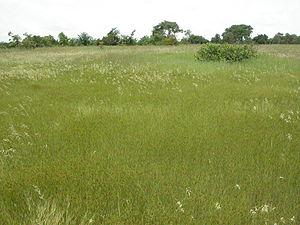
Le Râle des prés est une espèce d'oiseaux aquatiques de la famille des Rallidae. Le Râle des prés a les parties supérieures noirâtres striées de brun, des parties inférieures gris-bleuté et des flancs et un ventre rayés de blanc et de noir. Son bec est rouge et trapu, ses yeux sont rouges et surmontés d'un sourcil blanc. Il est plus petit que ses plus proches parents tels que le Râle des genêts. Cette dernière espèce a également un plumage plus clair et un trait sourcilier foncé.
Les paysages naturels du Burkina Faso, depuis la zone semi-désertique du Sahel au nord jusqu'à la forêt guinéenne du sud du pays, en passant par les savanes soudano-guinéennes, sont protégés par un réseau d'aires protégées.